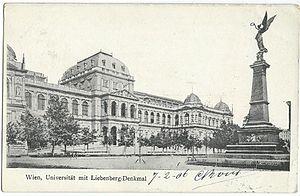
Vue de Vienne au début du XXe siècle.